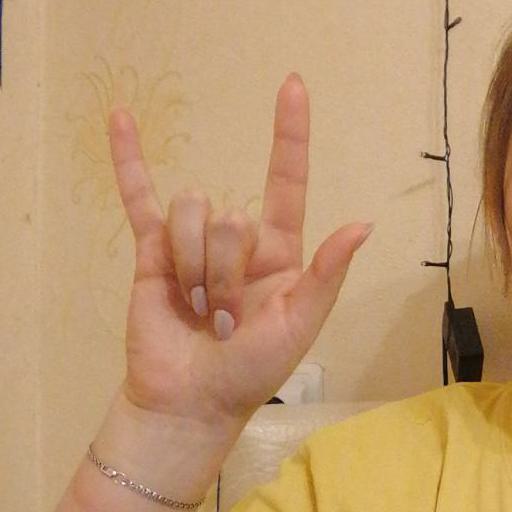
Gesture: rock